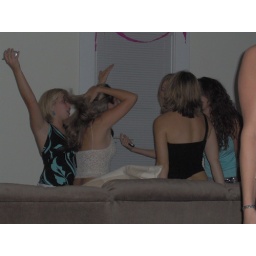
the girls in the house dancing